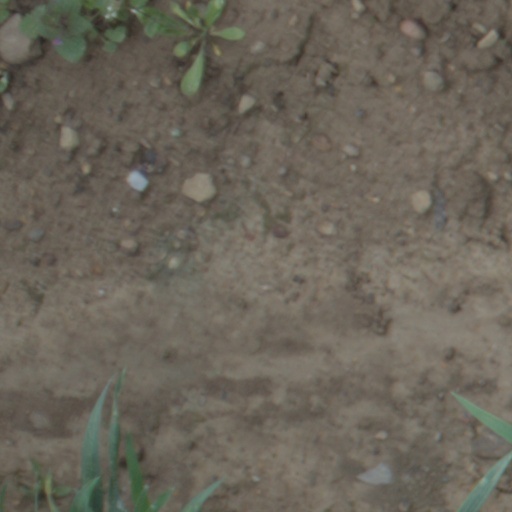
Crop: wheat